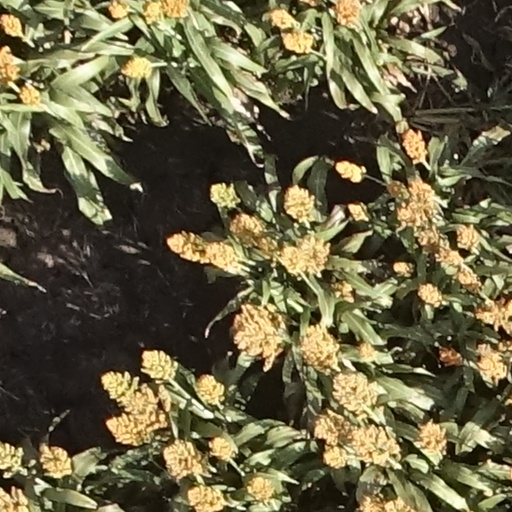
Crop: sorghum